John Hoersch House

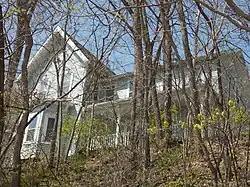

The John Hoersch House is a historic building located in the West End of Davenport, Iowa, United States. Hoersch moved to Scott County in the 1850s. He built this house in 1879 and lived here until the 1890s. The Vernacular-style house follows the T-plan farmhouse. It is a common style in Iowa and throughout the Midwestern United States, but it is unusual in an urban setting. It features a jigsaw-work porch on the front. The residence has been listed on the National Register of Historic Places since 1984.